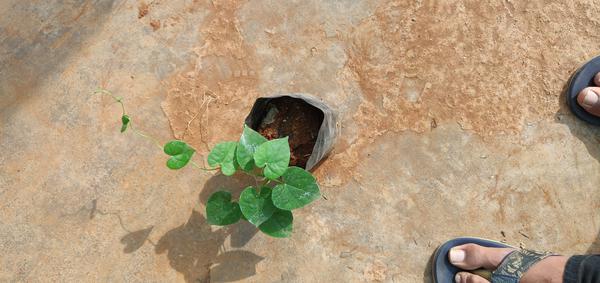
Plant: Amruta_Balli